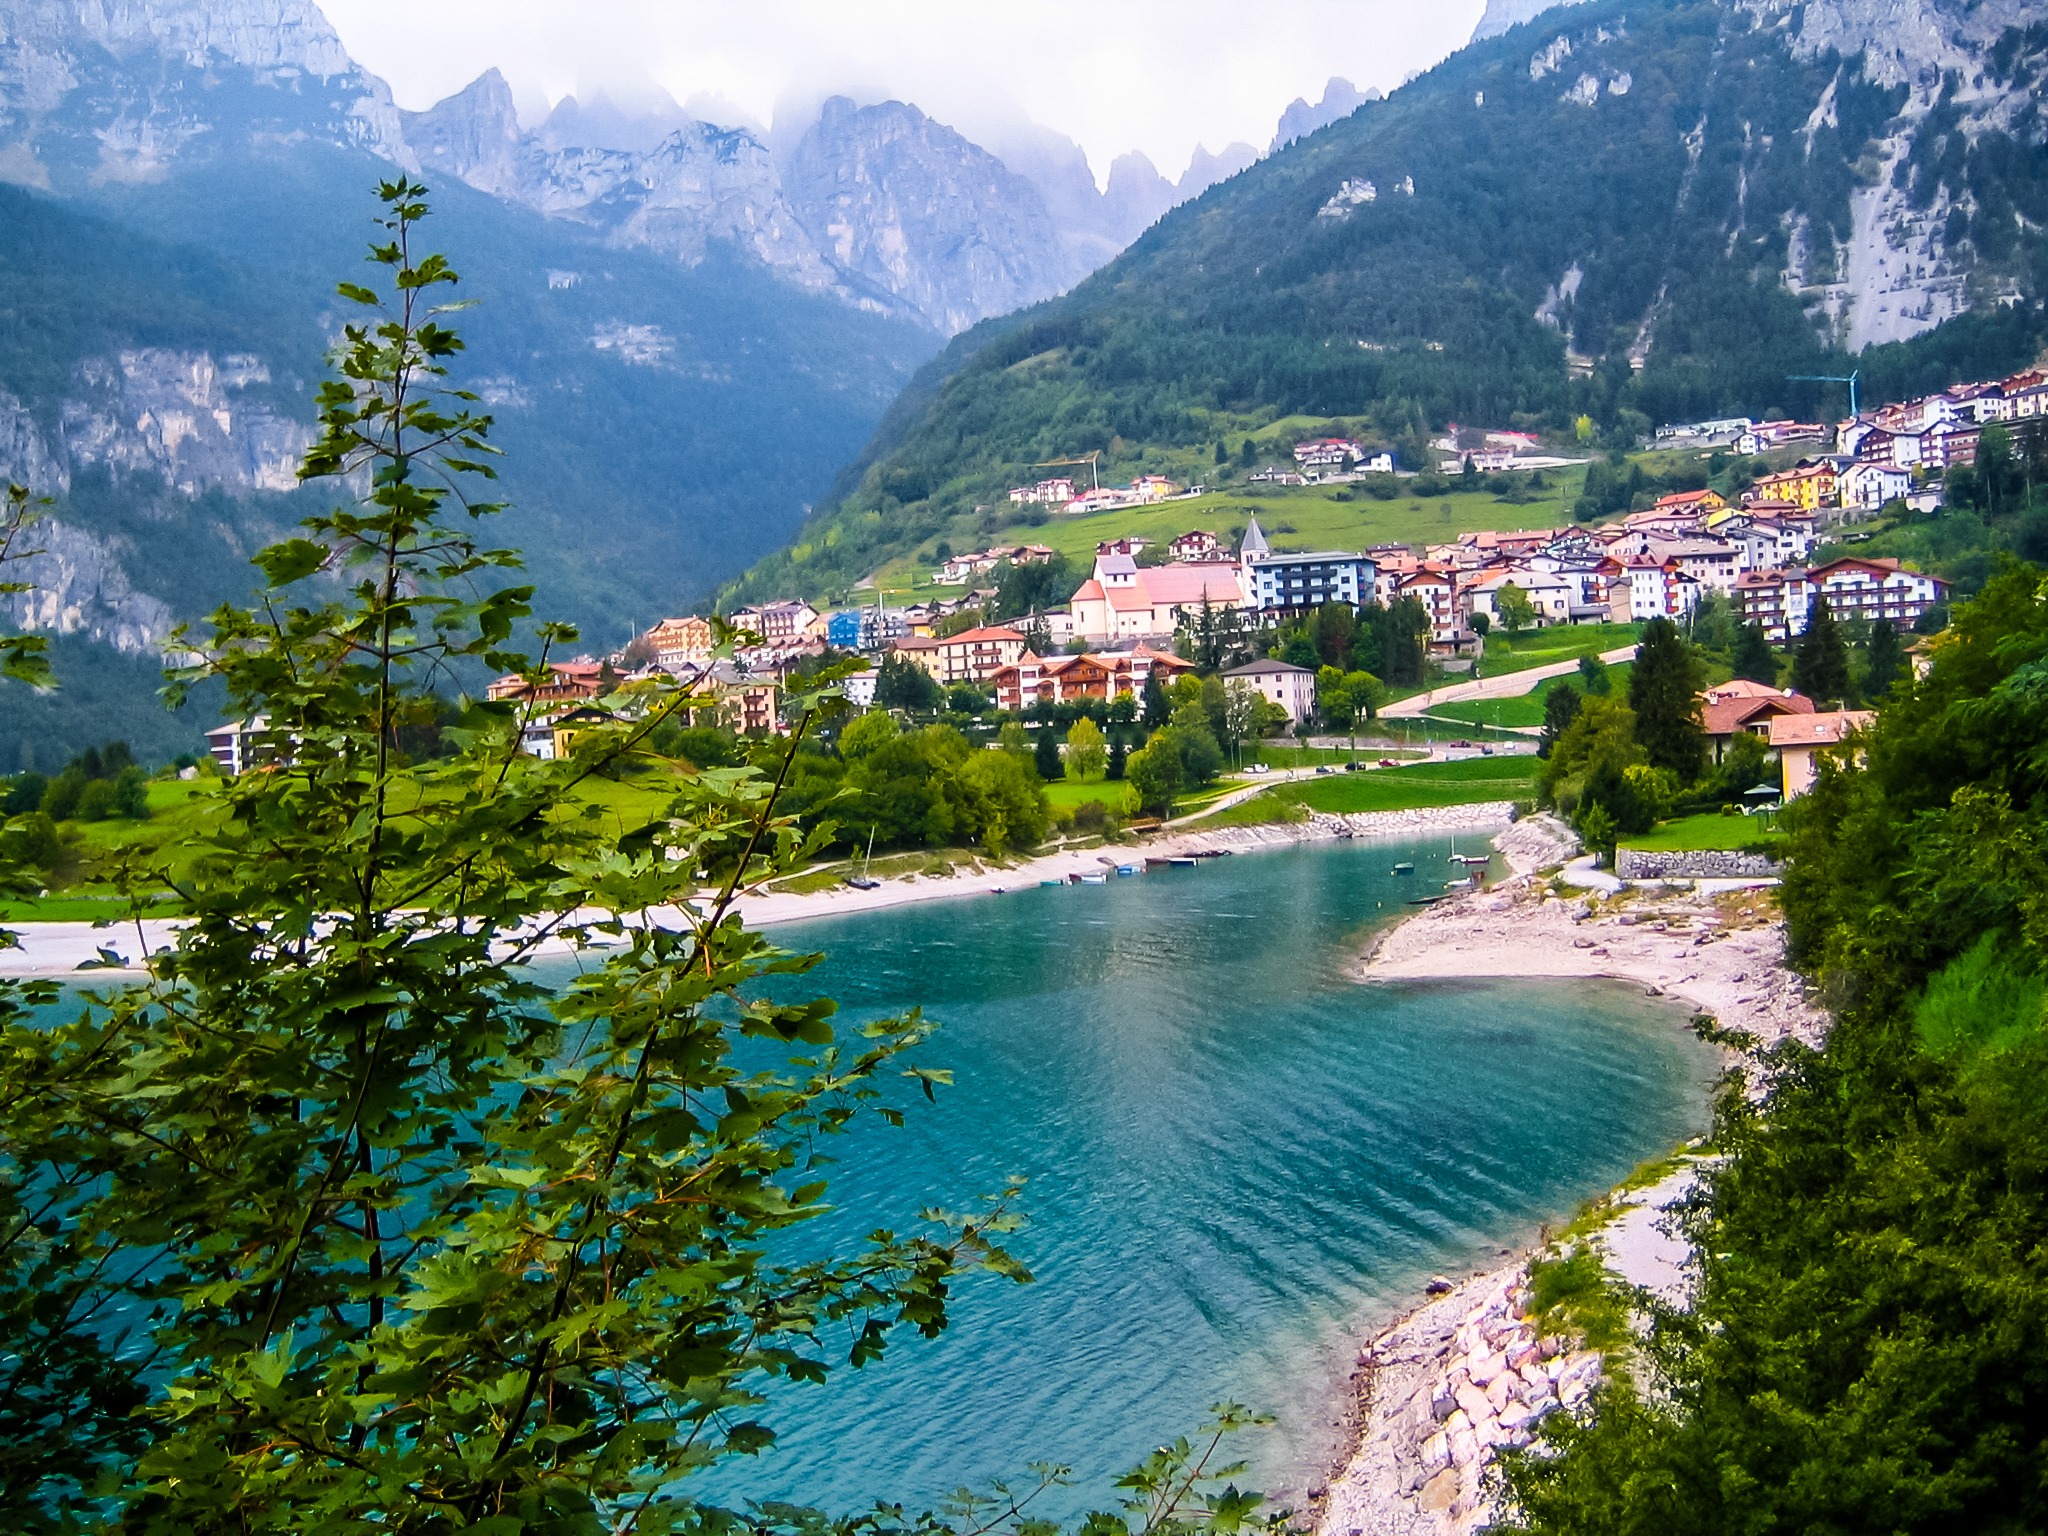
landscape, mountain, flower, lake, river, valley, mountain range, vacation, fjord, reservoir, tourism, national park, mountains, alps, bergsee, bergdorf, dolomites, landform, geographical feature, mountainous landforms